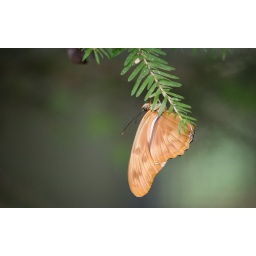
newly &amp;quot;hatched&amp;quot; at the Woodland Park Zoo butterfly house in Seattle